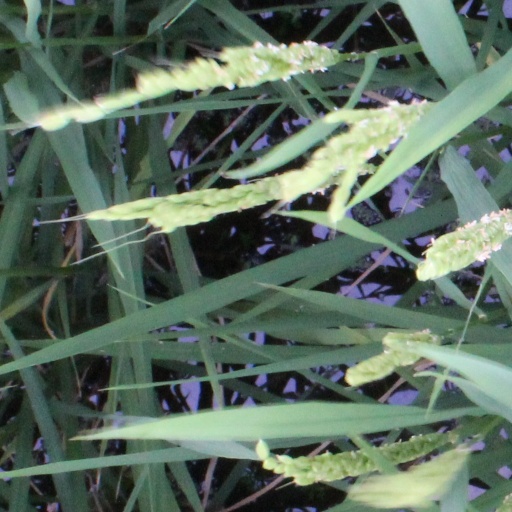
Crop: rice